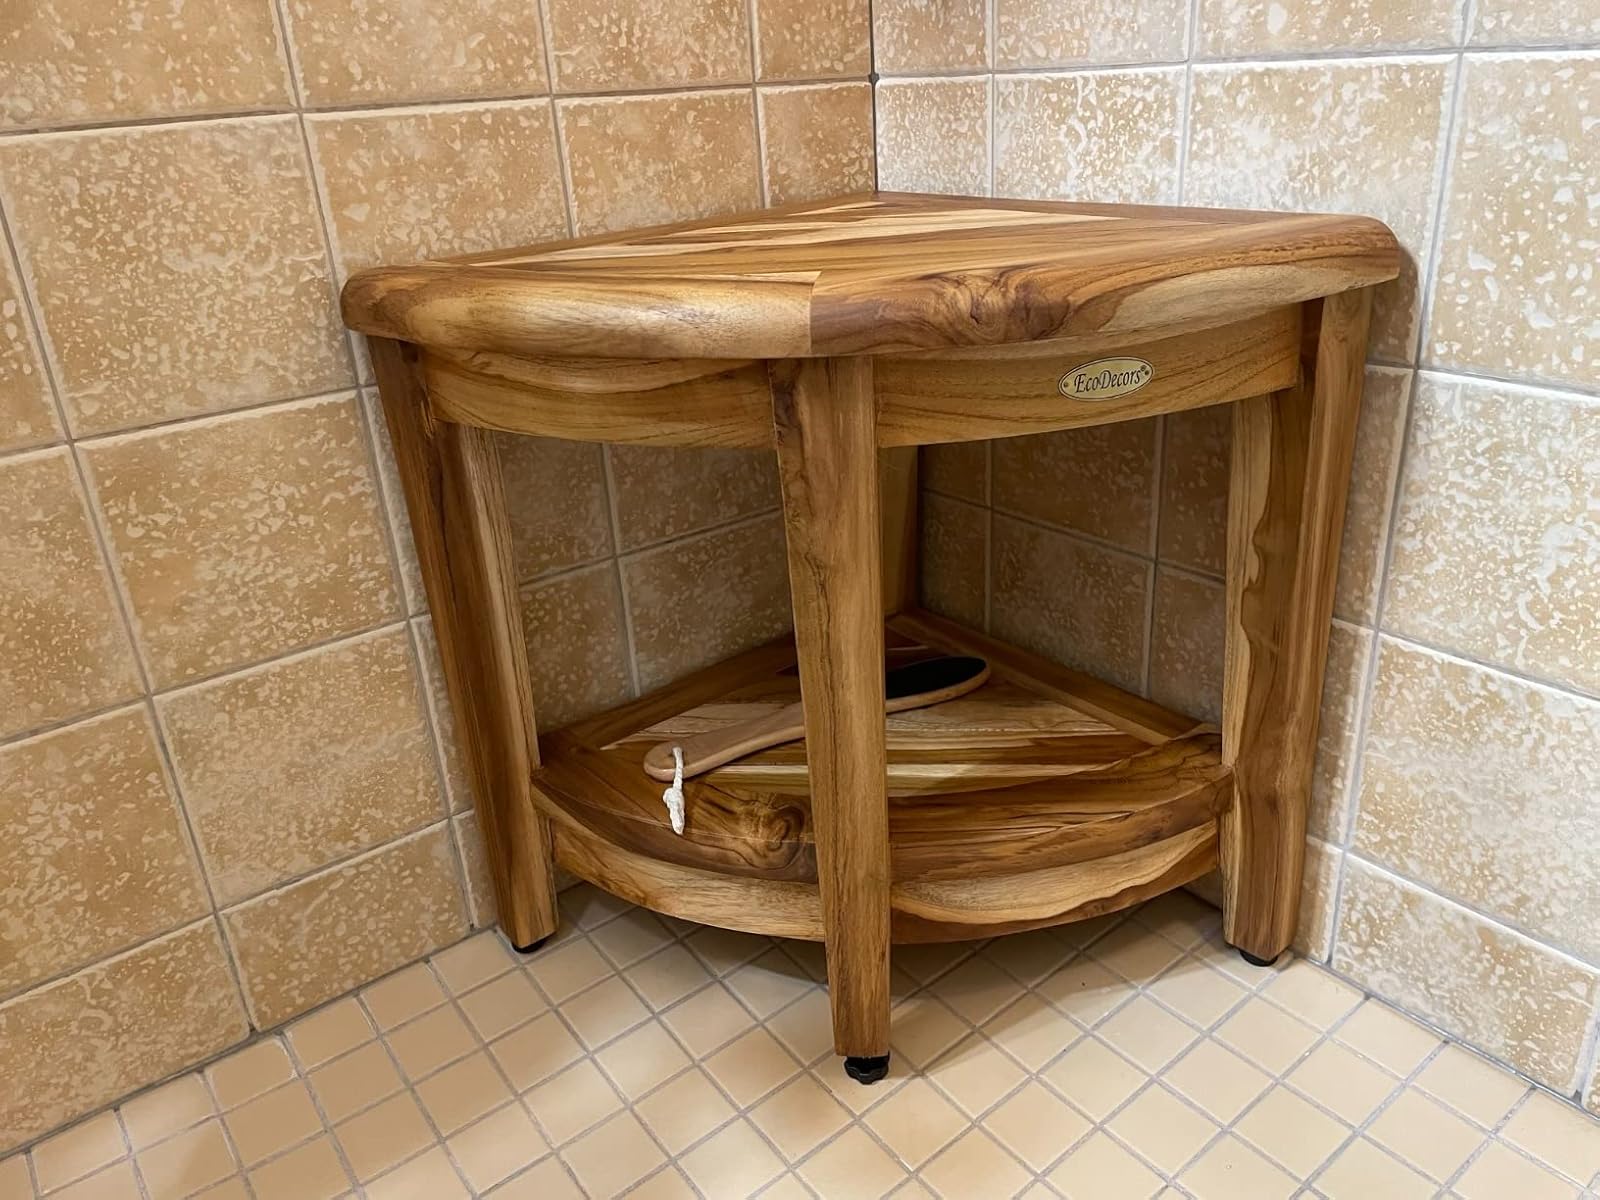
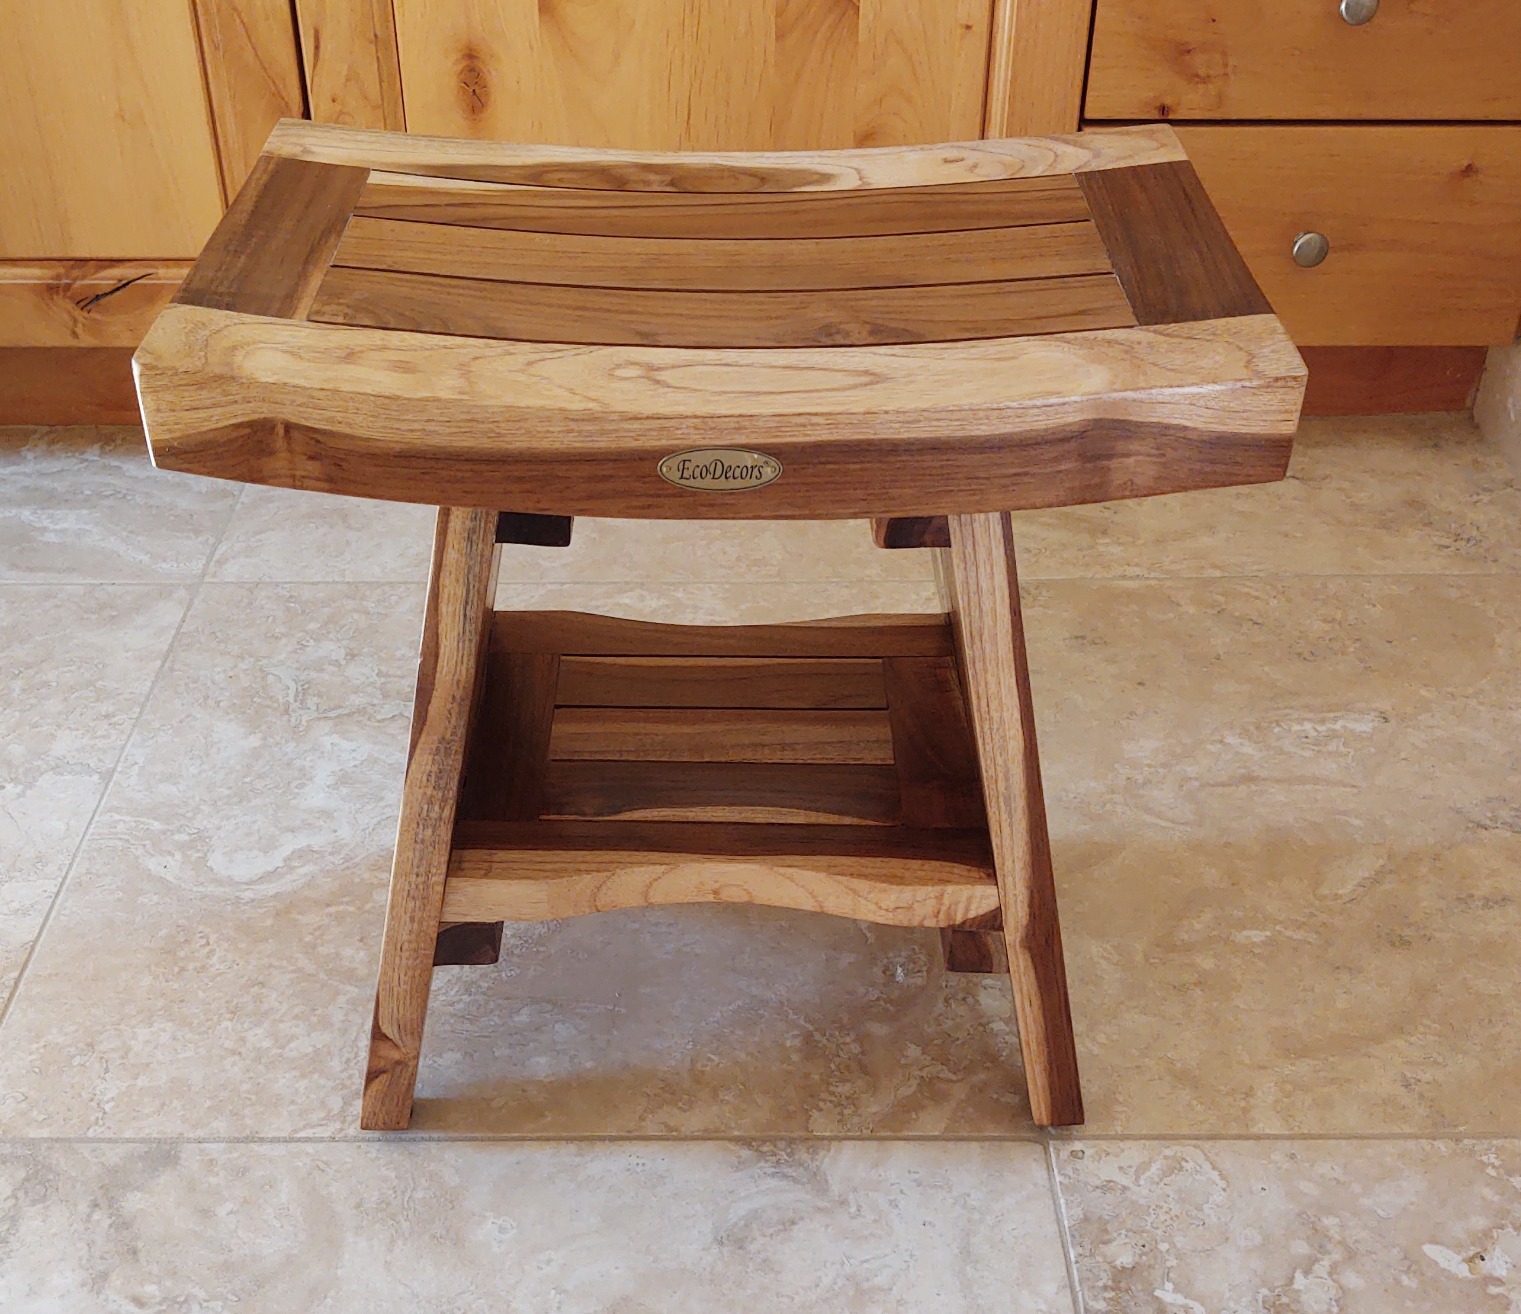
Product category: stool
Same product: no